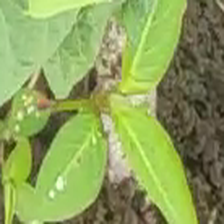
Weed species: Moti_dudhi(Euphorbia_geneculata_L)